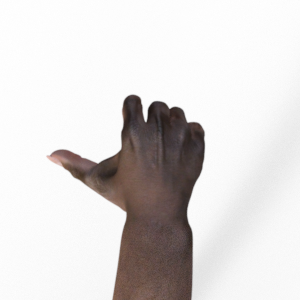
Label: rock